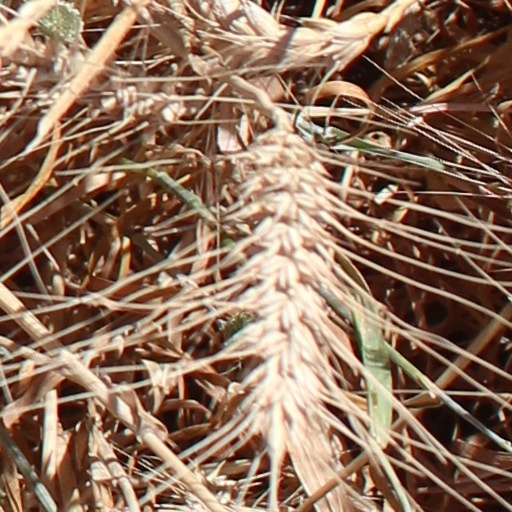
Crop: wheat